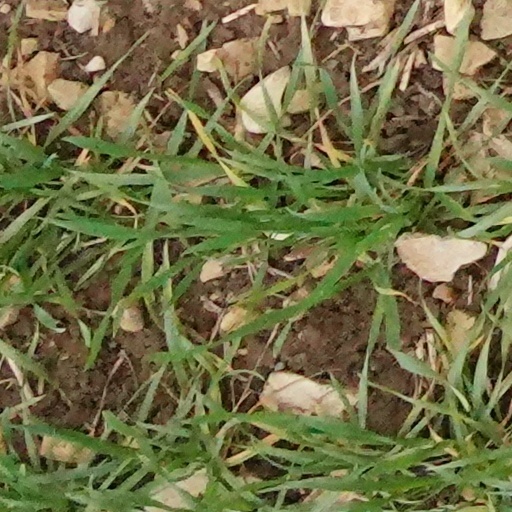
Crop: wheat